Midland Railway

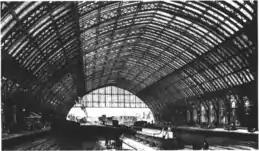
The interior of the Barlow train shed,

By 1860 the MR was in a much better position and was able to approach new ventures aggressively. Its carriage of coal and iron – and beer from Burton-on-Trent – had increased by three times and passenger numbers were rising, as they were on the GN. Since GN trains took precedence on its own lines, MR passengers were becoming more and more delayed. Finally in 1862 the decision was taken for the MR to have its own terminus in the capital, as befitted a national railway.